Albert E. Herrnstein

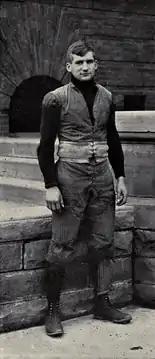
Herrnstein from the 1903 "Michiganensian"

In later years, Herrnstein operated the Herrnstein Hardware Co., a retail hardware store located at 72 N. Paint Street in Chillicothe, Ohio. He ran the hardware store for more than 50 years and was the president of the National Retail Hardware Association. He was also a director of the Chillicothe Mutual Building and Loan Co. from 1913 and the president of the company from 1931.